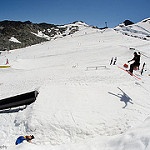
Scene: Outdoor